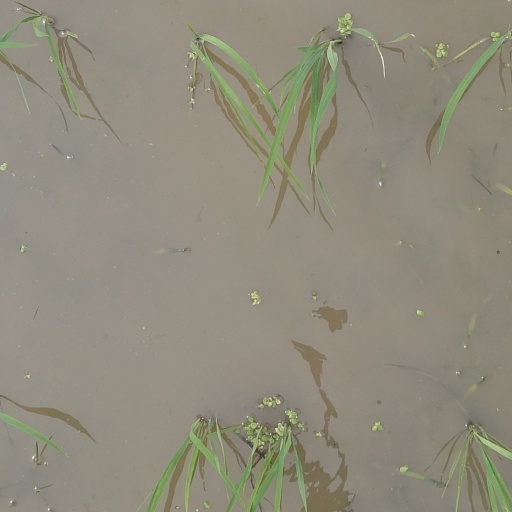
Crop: rice